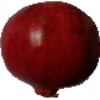
Label: pomegranate